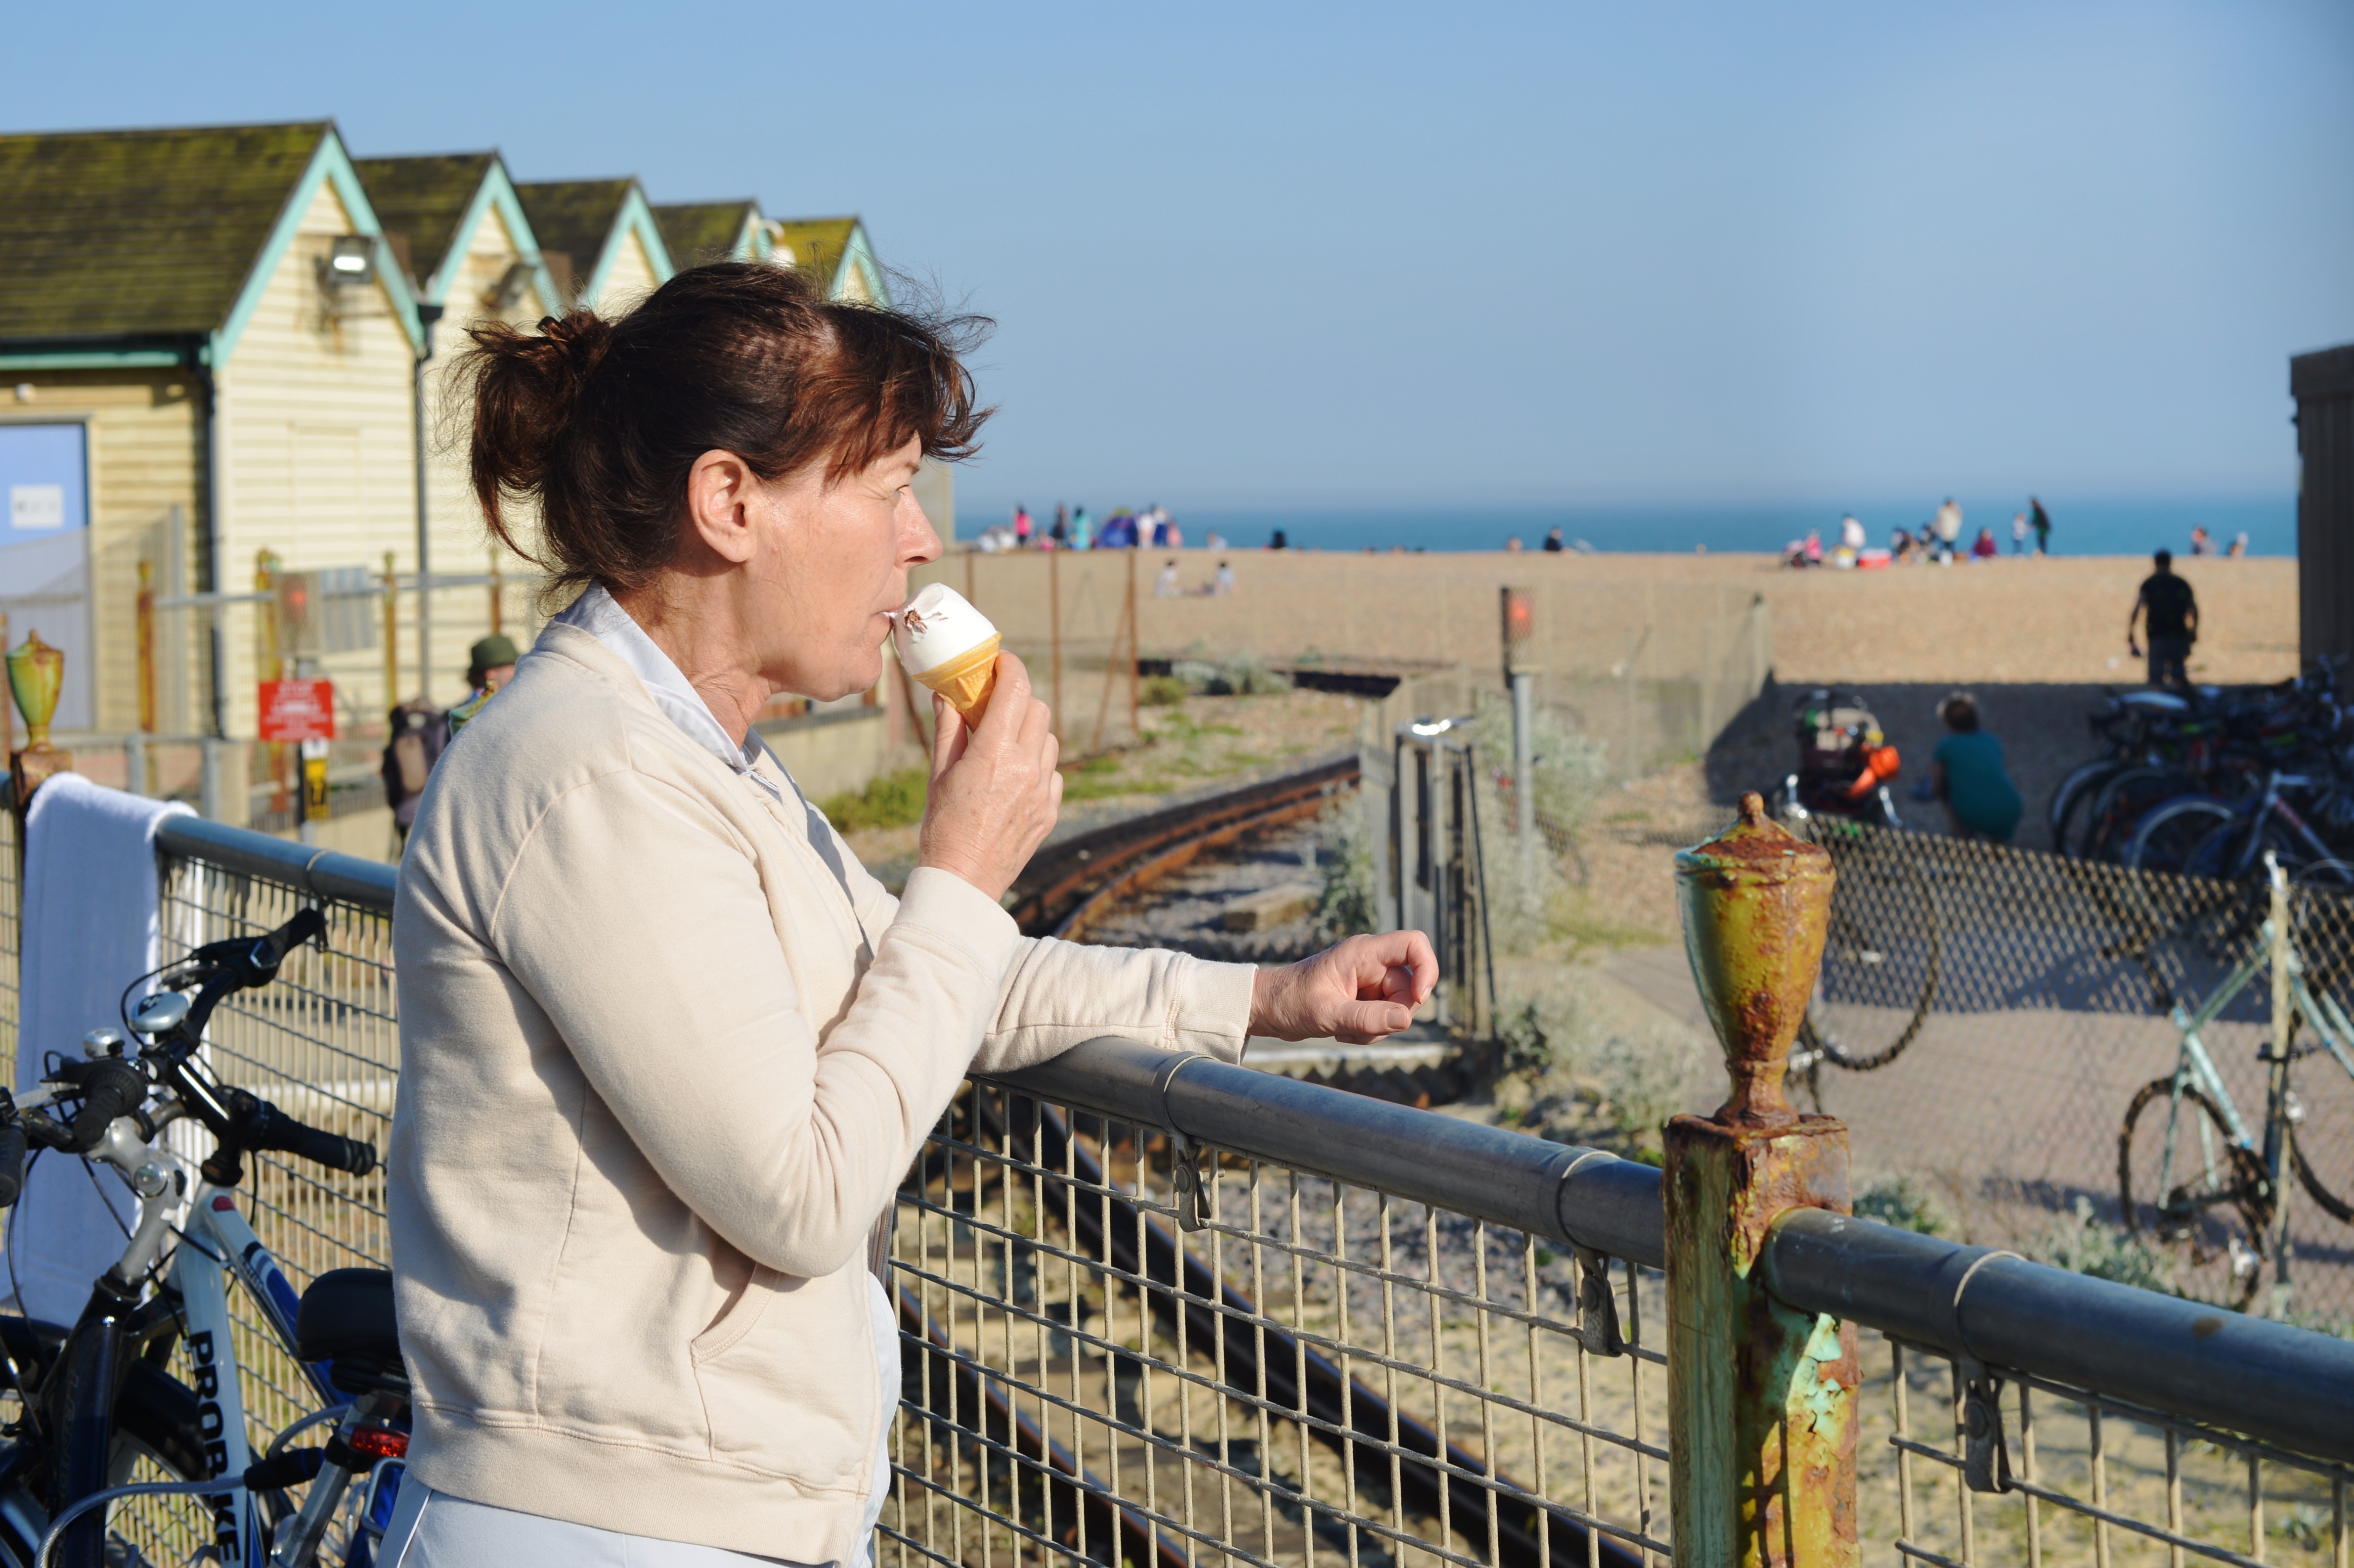
beach, woman, summer, vacation, tourist, travel, coastline, seaside, europe, vehicle, holiday, lady, tourism, ice cream, uk, england, eating, resort, british, english, britain, brighton